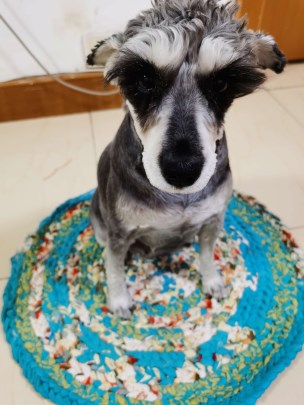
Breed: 2342-n000102-miniature_schnauzer